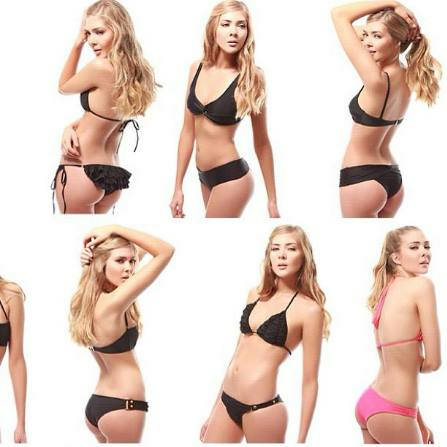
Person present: No